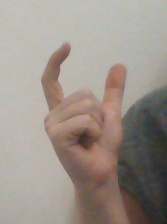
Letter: nun